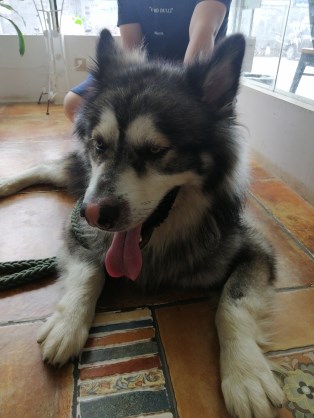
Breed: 1324-n000004-malamute